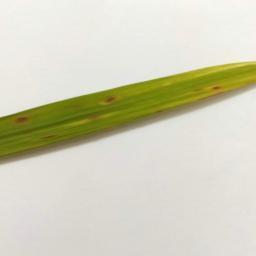
Label: Rice___Leaf_Blast